Origins and architecture of the Taj Mahal

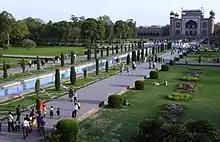
Walkways beside reflecting pool

At the corners of the plinth stand minarets: four large towers each more than 40 metres tall. The towers are designed as working minarets, a traditional element of mosques, a place for a muezzin to call the Islamic faithful to prayer. Each minaret is effectively divided into three equal parts by two balconies that ring the tower. At the top of the tower is a final balcony surmounted by a chhatri that echoes the design of those on the tomb. The minaret chhatris share the same finishing touches: a lotus design topped by a gilded finial.